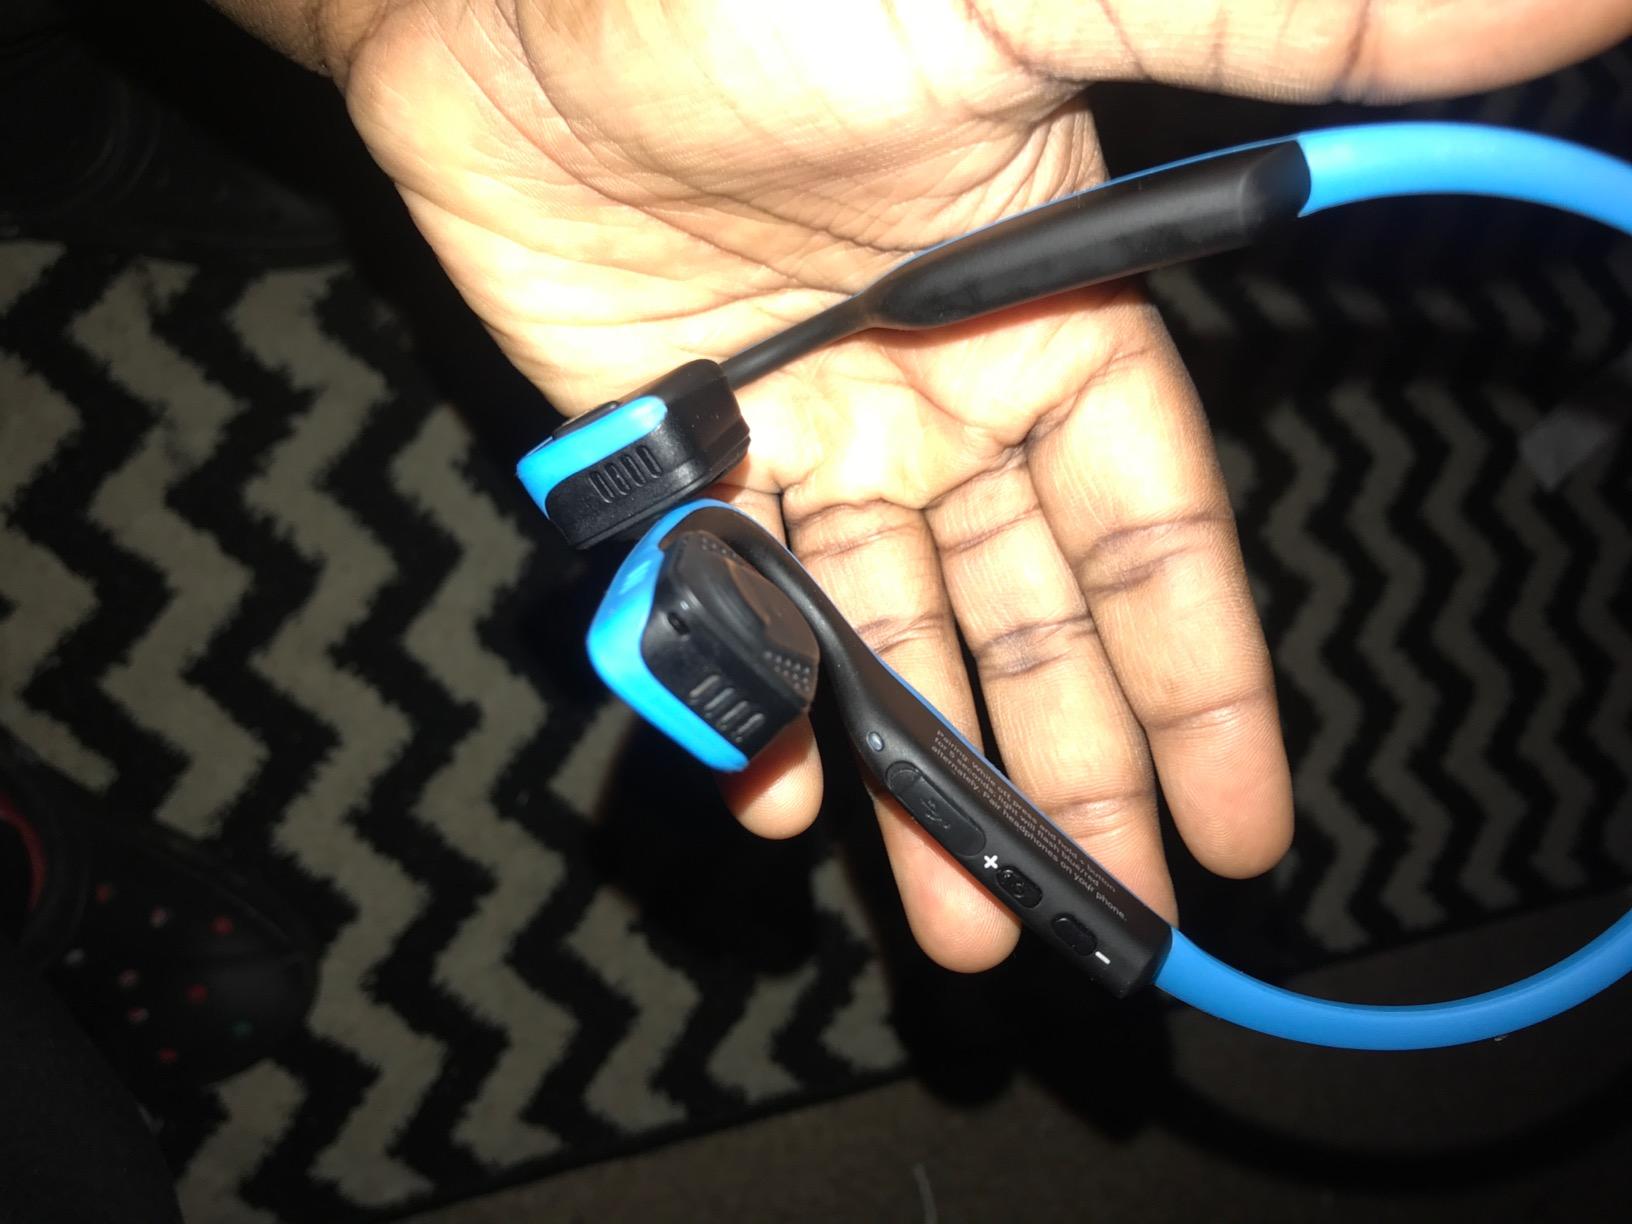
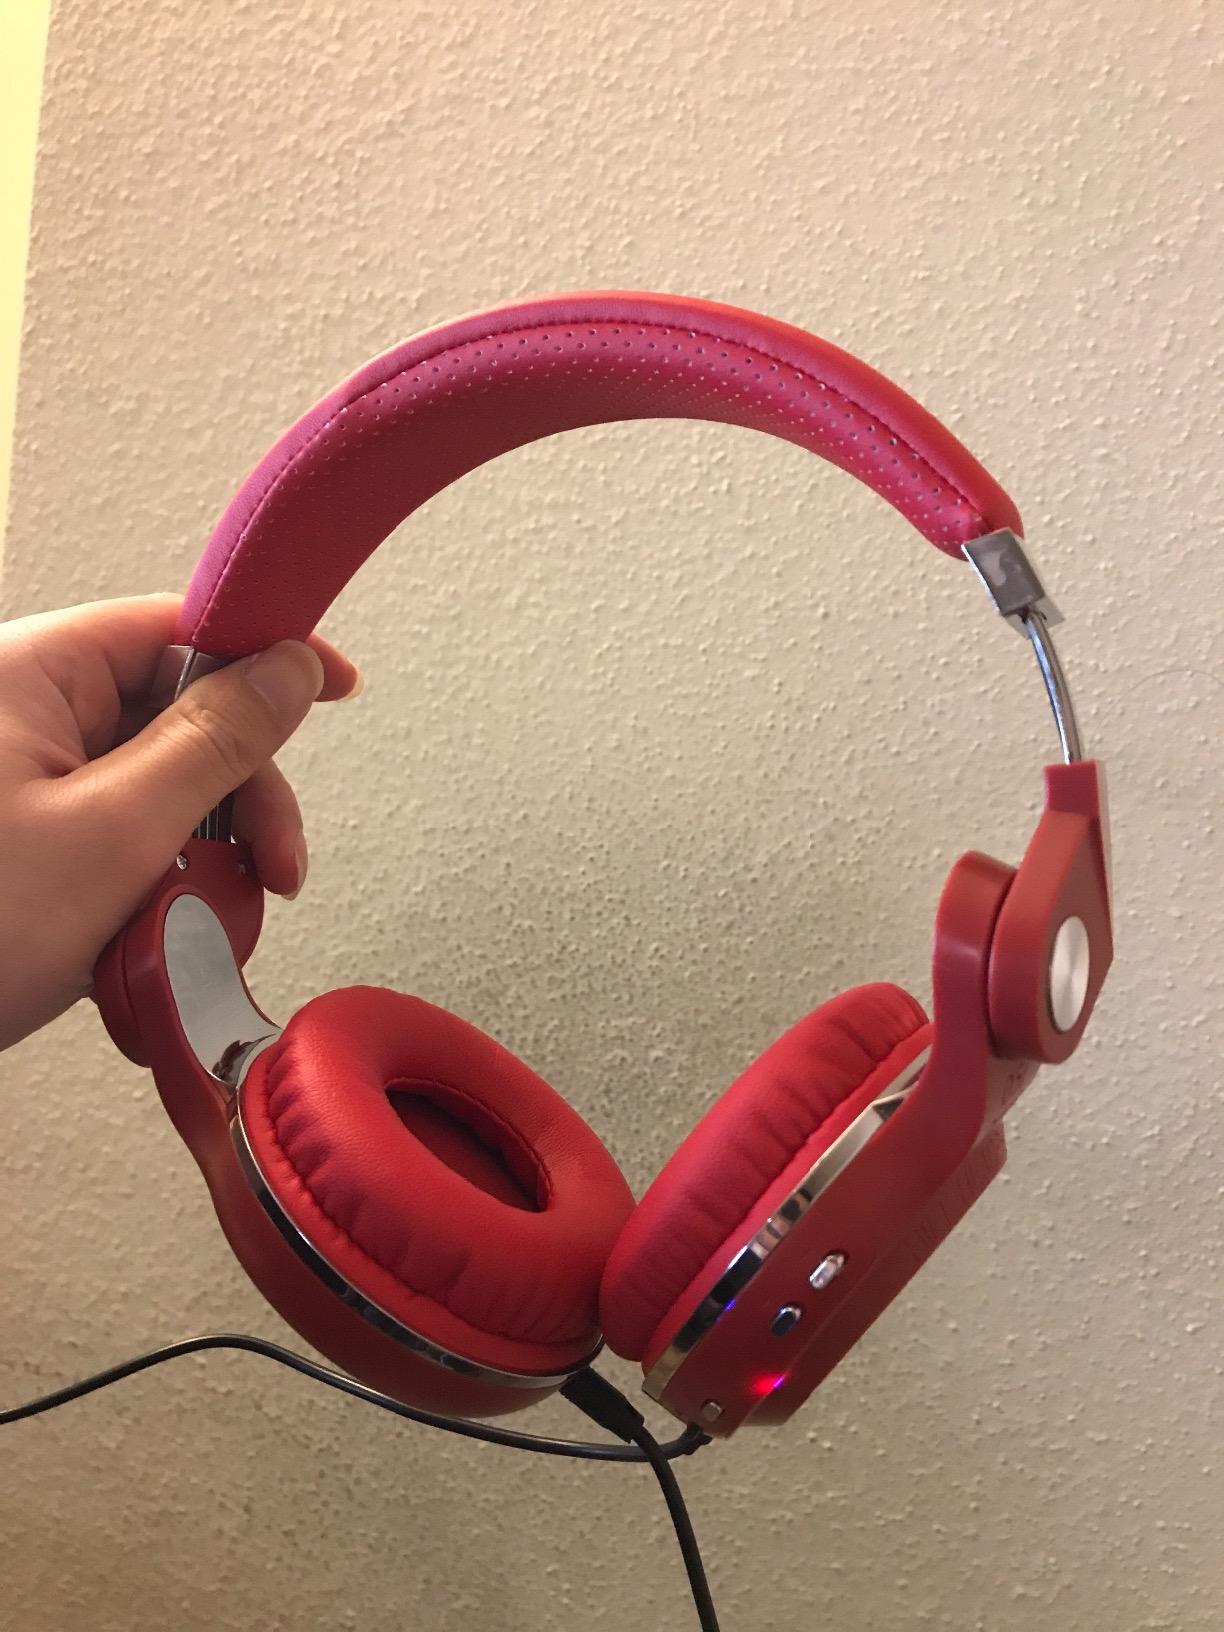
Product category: headphones
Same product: no